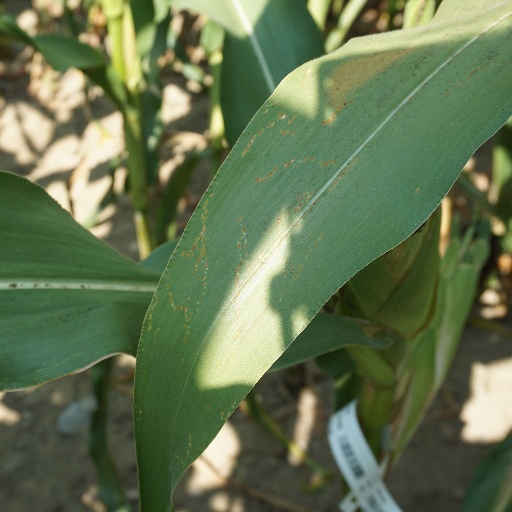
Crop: maize; corn